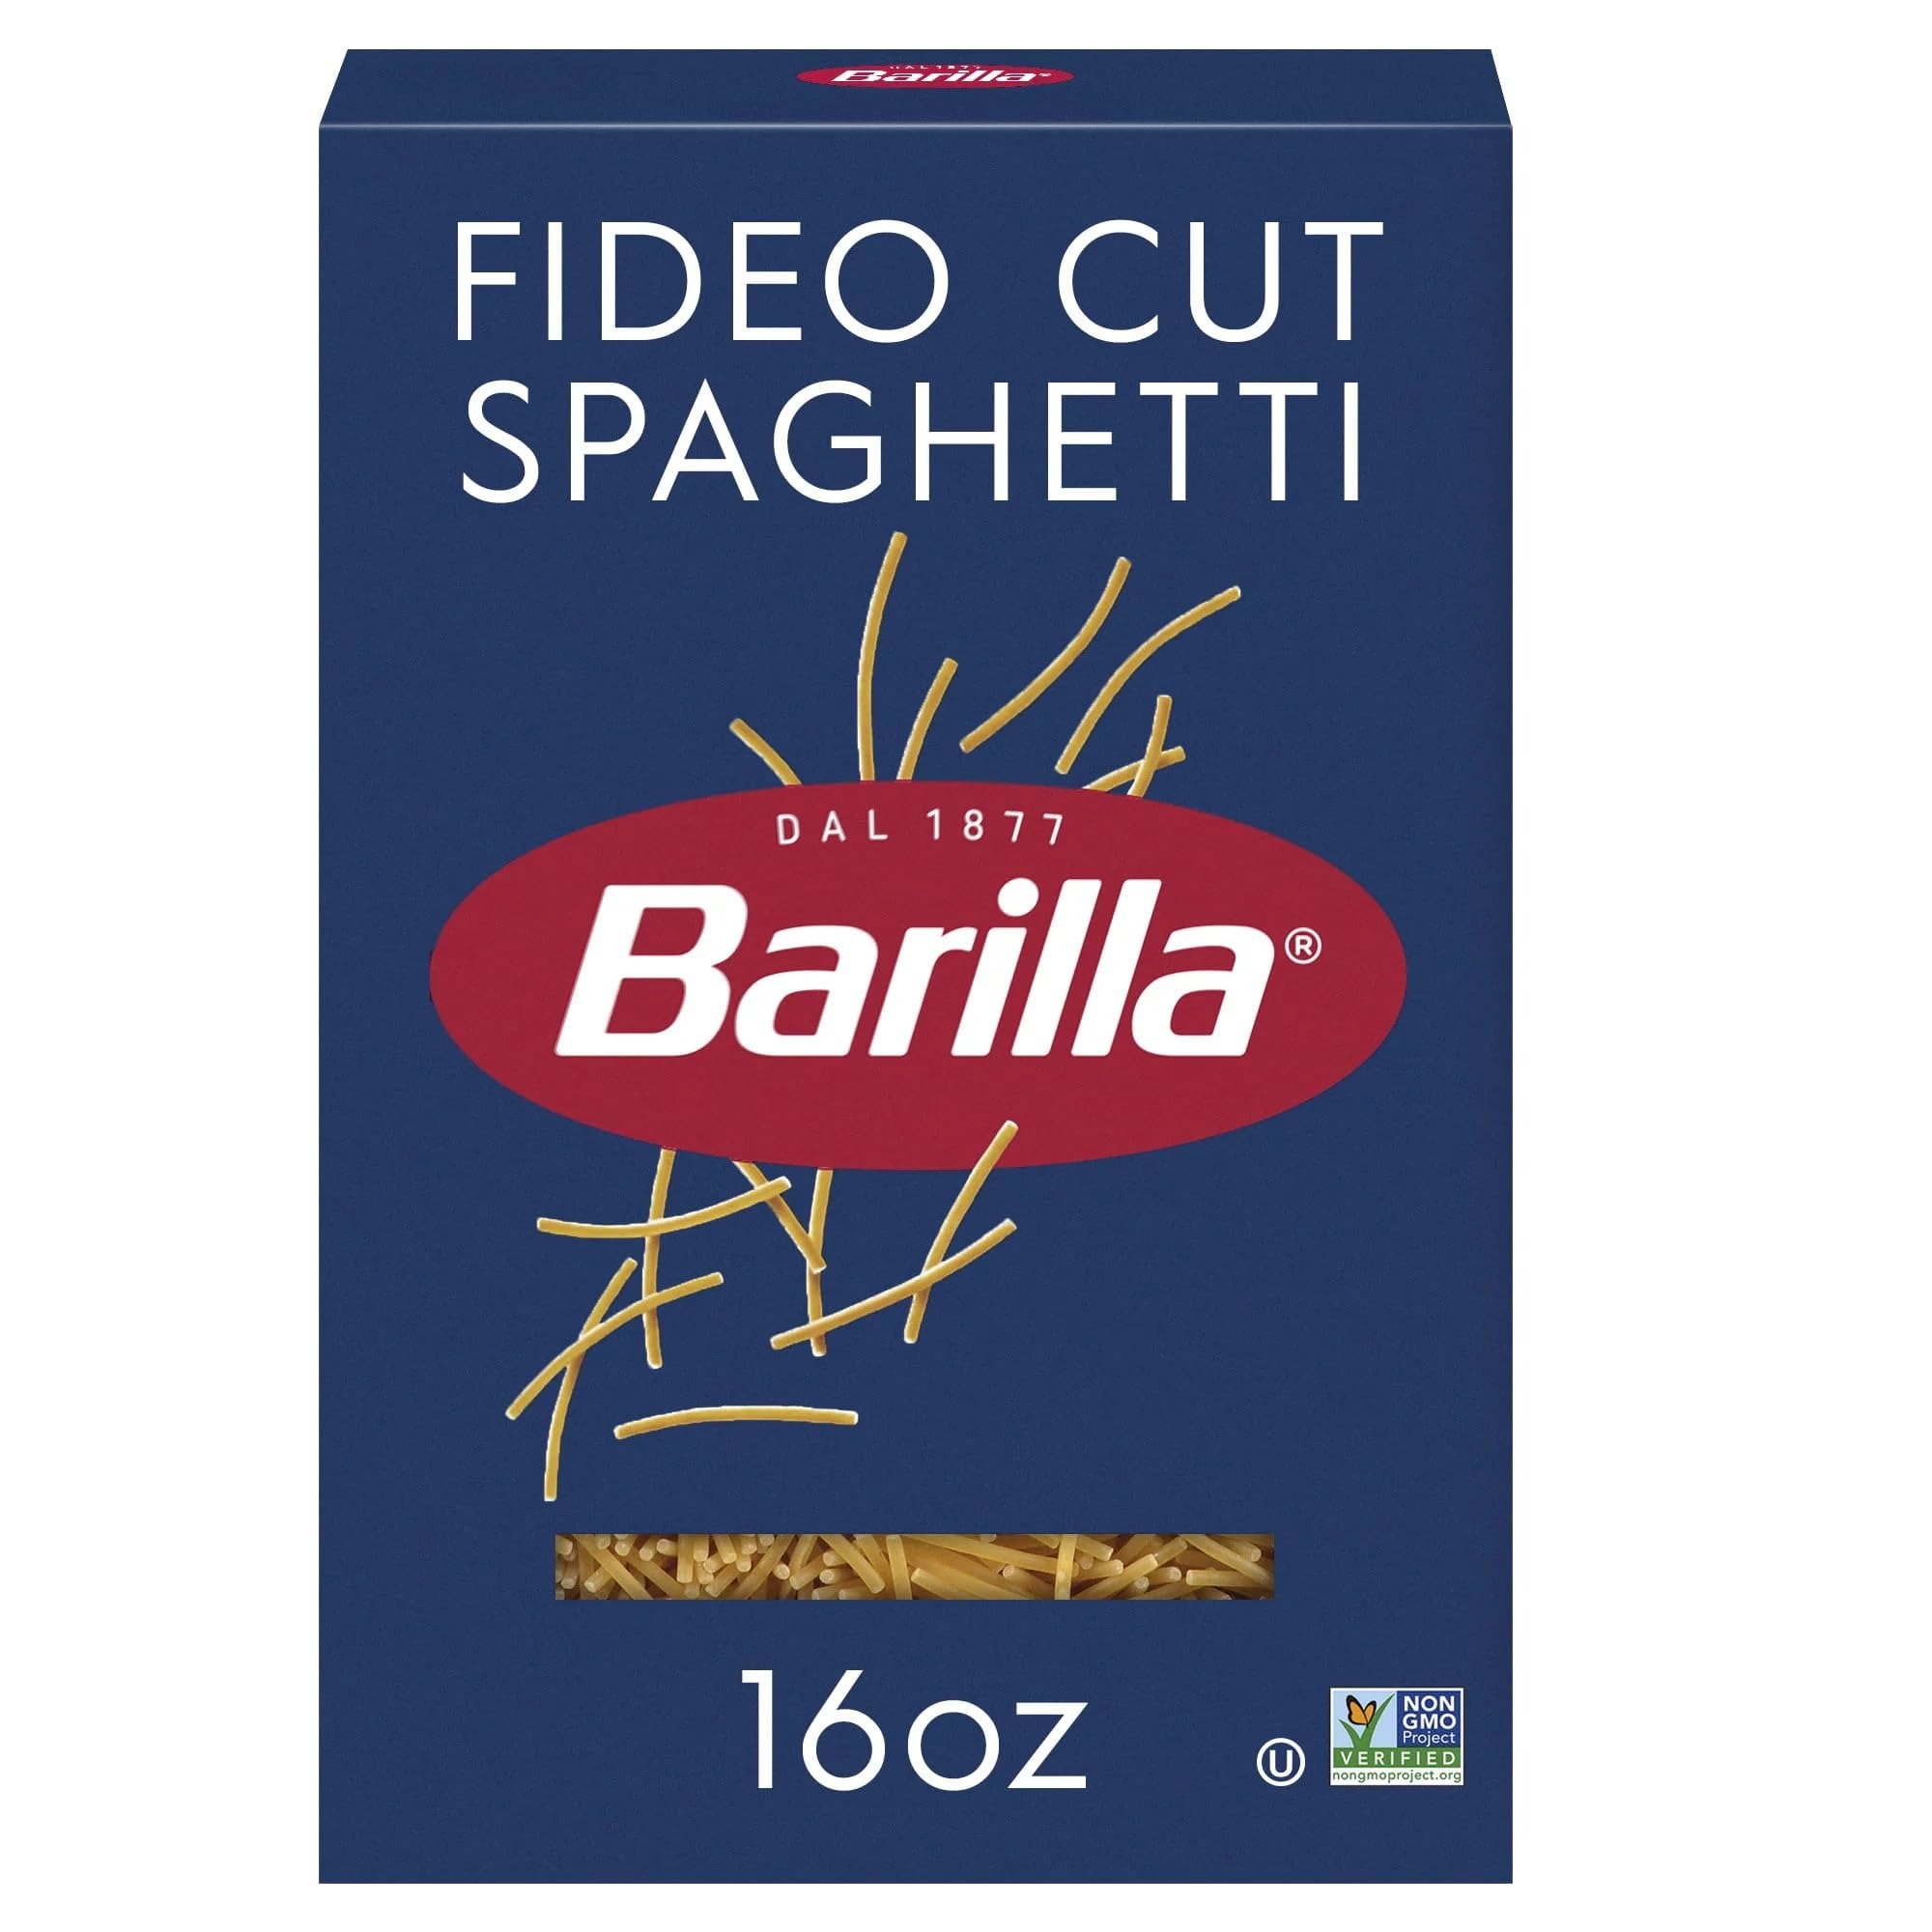
Item Name: Barilla Cut Spaghetti Pasta 16 oz
Bullet Point 1: Kosher. "al dente" perfection in 6 minutes.
Bullet Point 2: Italy's #1 brand of pasta.
Product Description: Barilla Cut Spaghetti Pasta 16 oz
Value: 16.0
Unit: Ounce

Price: 1.415